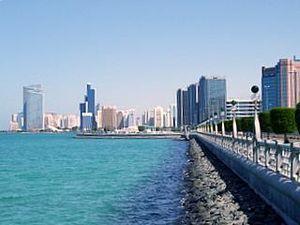
BESIX Group SA est un groupe de construction basé à Bruxelles. Actif depuis 1909, BESIX est présent en Europe, au Moyen-Orient, en Océanie, en Afrique, en Amérique du Nord et en Asie.